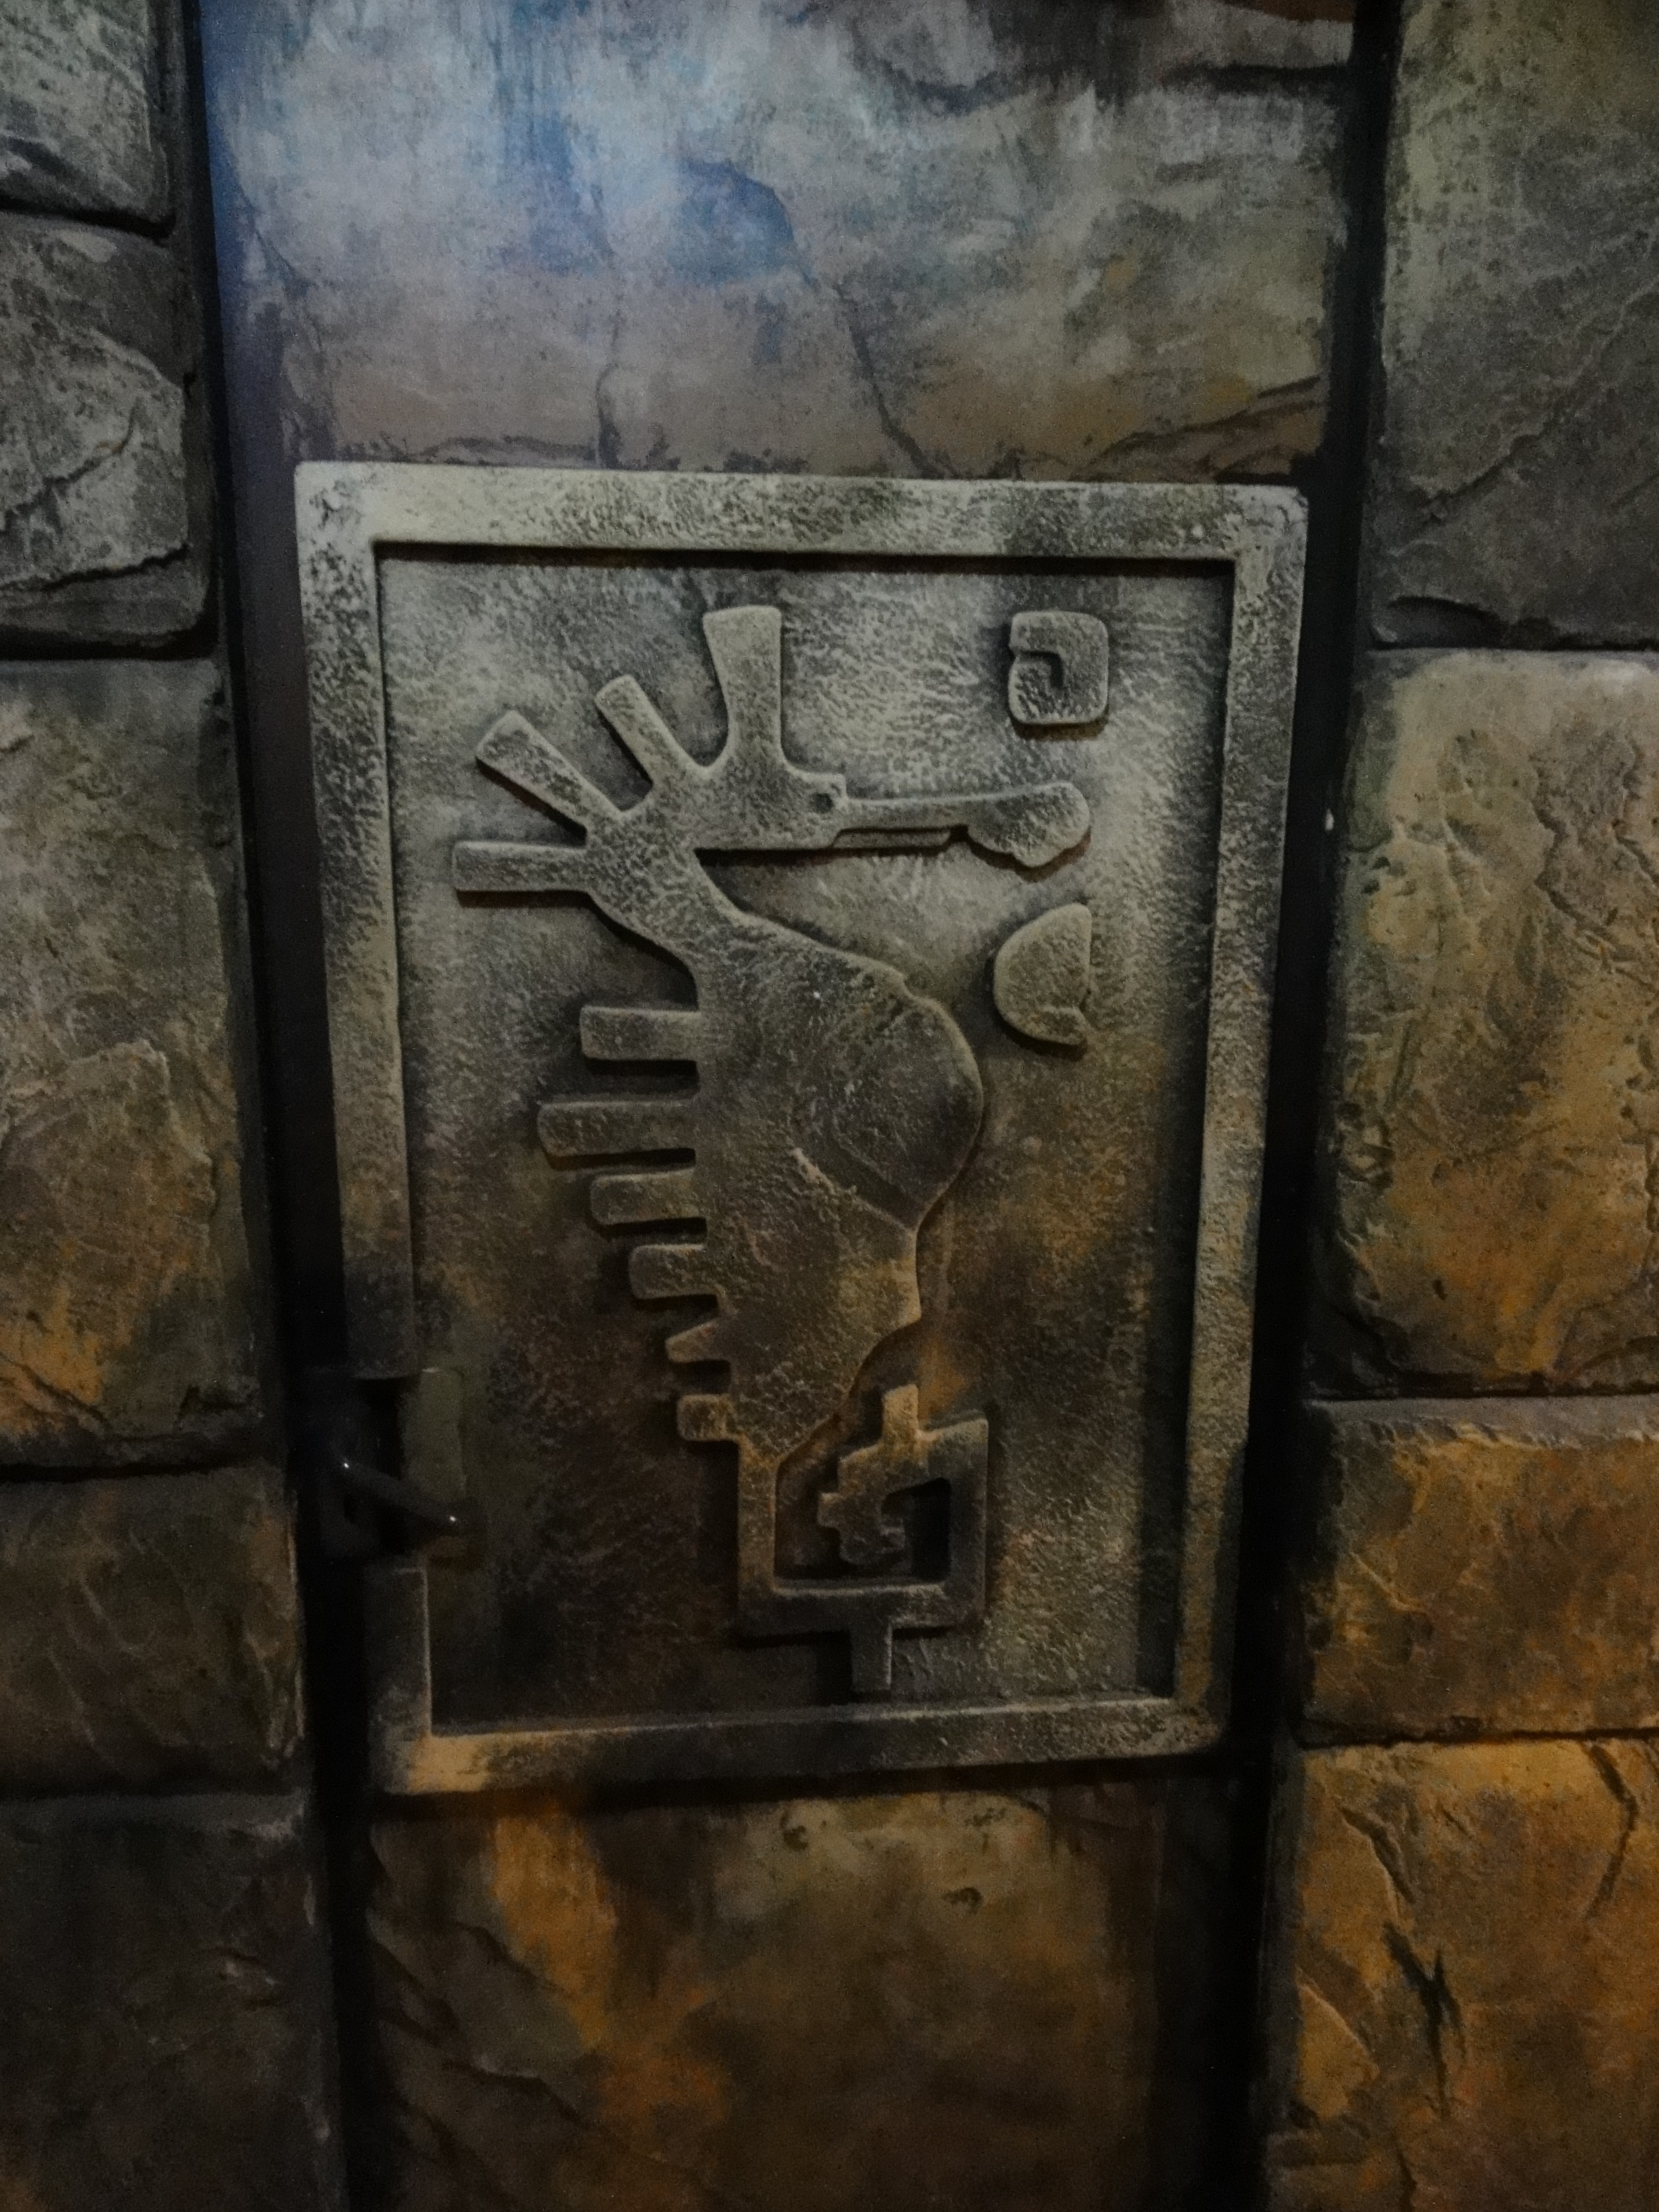
creative, structure, wood, texture, wall, stone, statue, artistic, door, artwork, sculpture, art, creativity, design, temple, carving, stonework, relief, seahorse, tiki, ancient history